Sriperumbudur

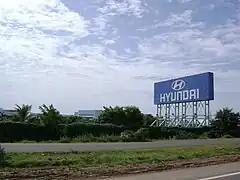
Hyundai's manufacturing plant at Irungattukottai near Sriperumbudur.

In 1999, Hyundai, one of the initial investors, arrived at Sriperumbudur. By 2008, Sriperumbudur had become a special economic zone with over US$2 billion invested by companies primarily in the automotive and electronics sectors.